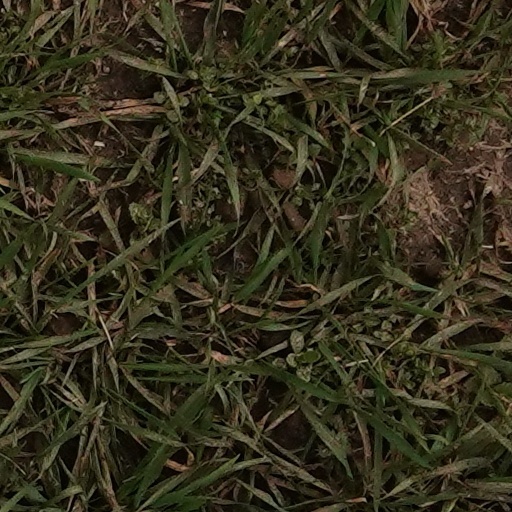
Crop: wheat